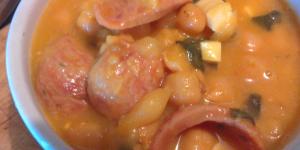
potaje de garbanzos con espinacas y huevo duro